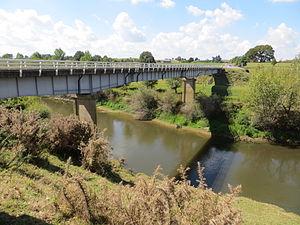
La rivière Waipa est un cours d’eau situé dans la région de Waikato dans l’Île du Nord de la Nouvelle-Zélande.